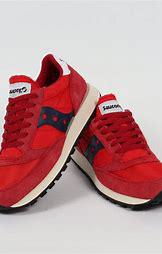
Brand: Saucony
Model: Jazz Original